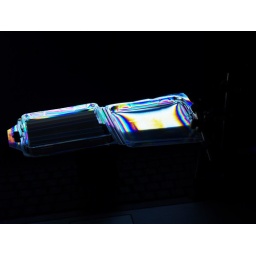
Taken in front of computer screen with polarized lens.